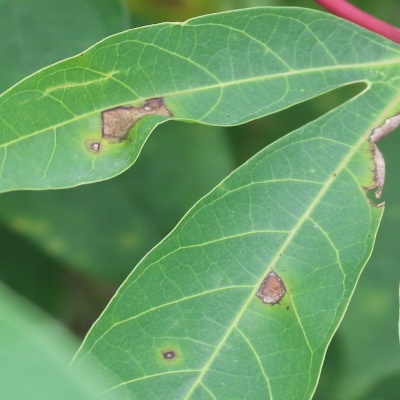
Crop: Cassava
Condition: brown spot